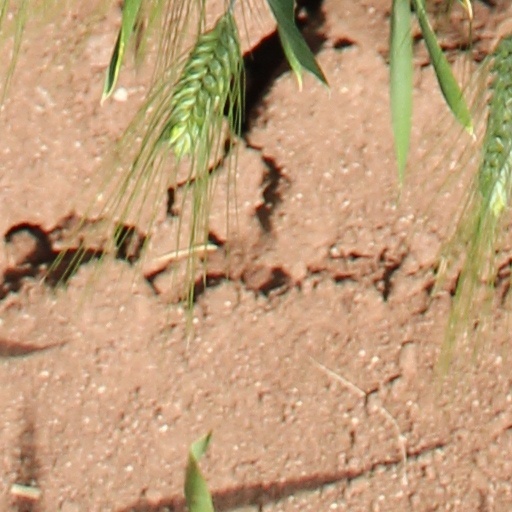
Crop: wheat